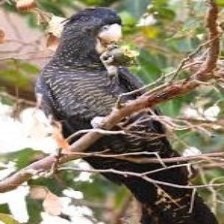
Species: BLACK COCKATO
Scientific name: CALYPTORHYNCHUS LATIROSTRIS
ImageNet parent category: sulphur-crested_cockatoo